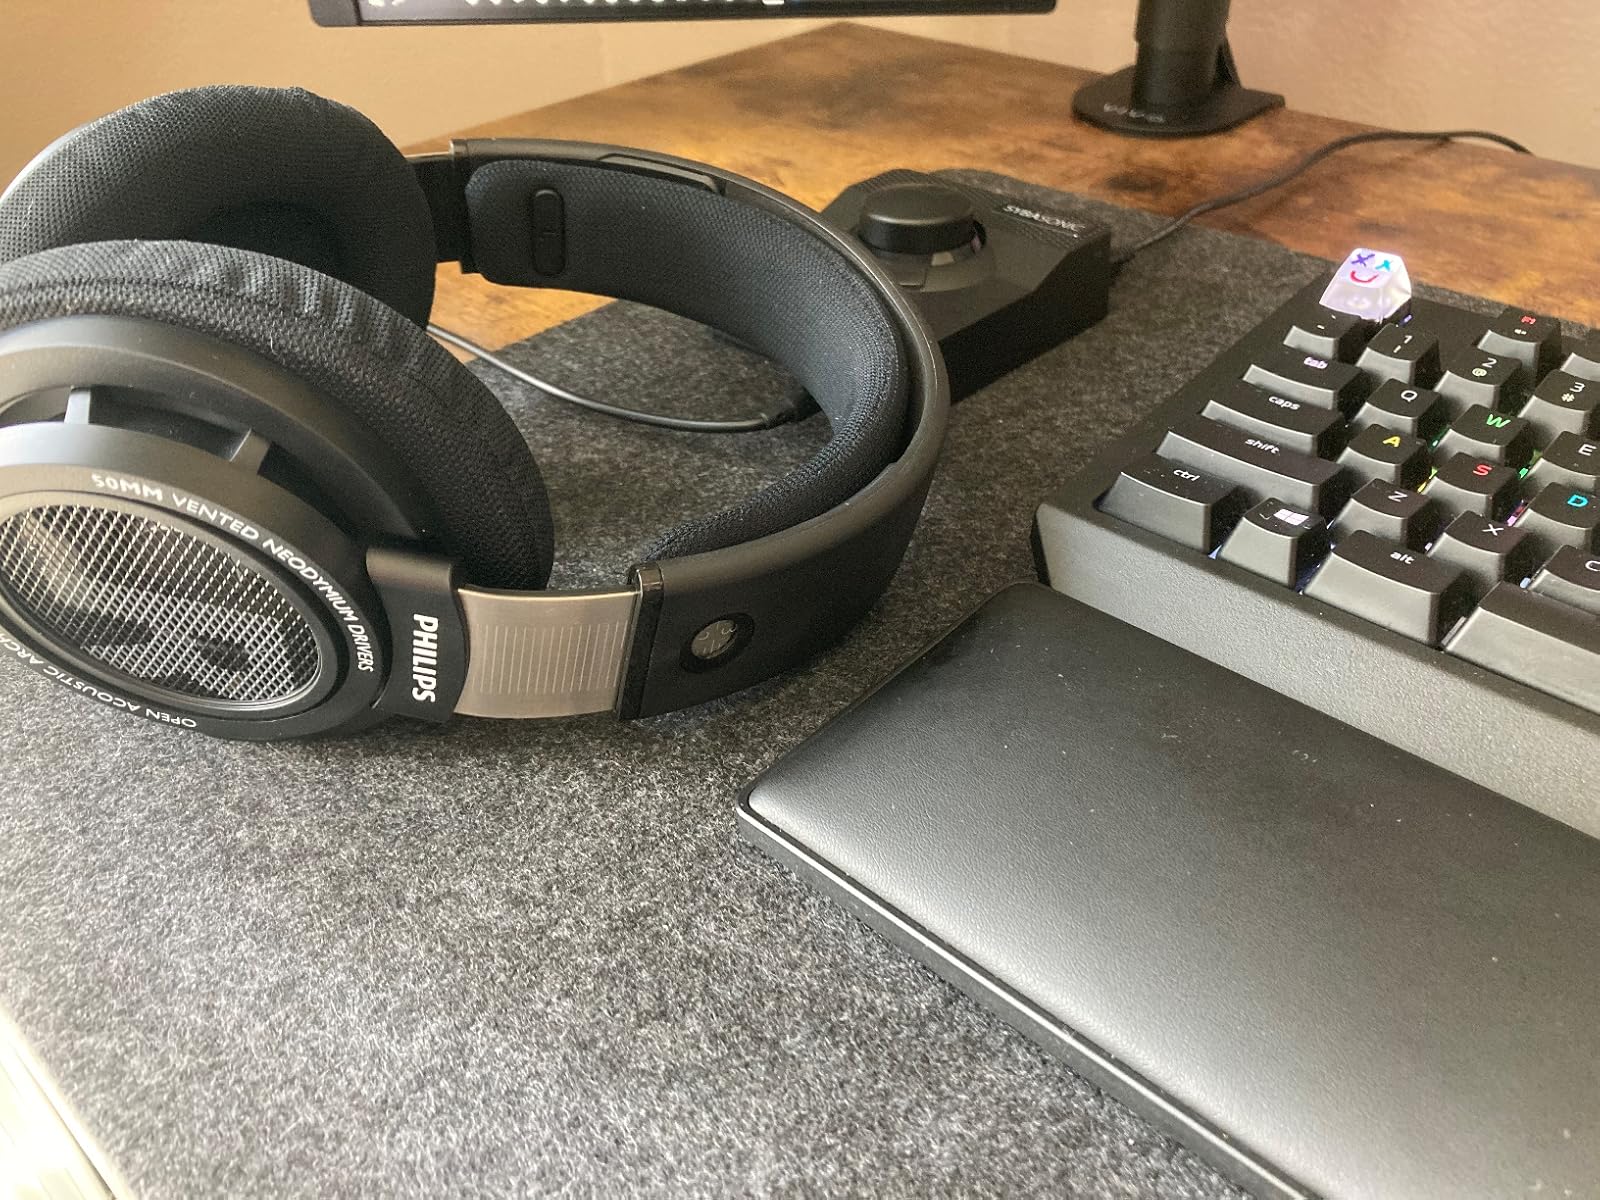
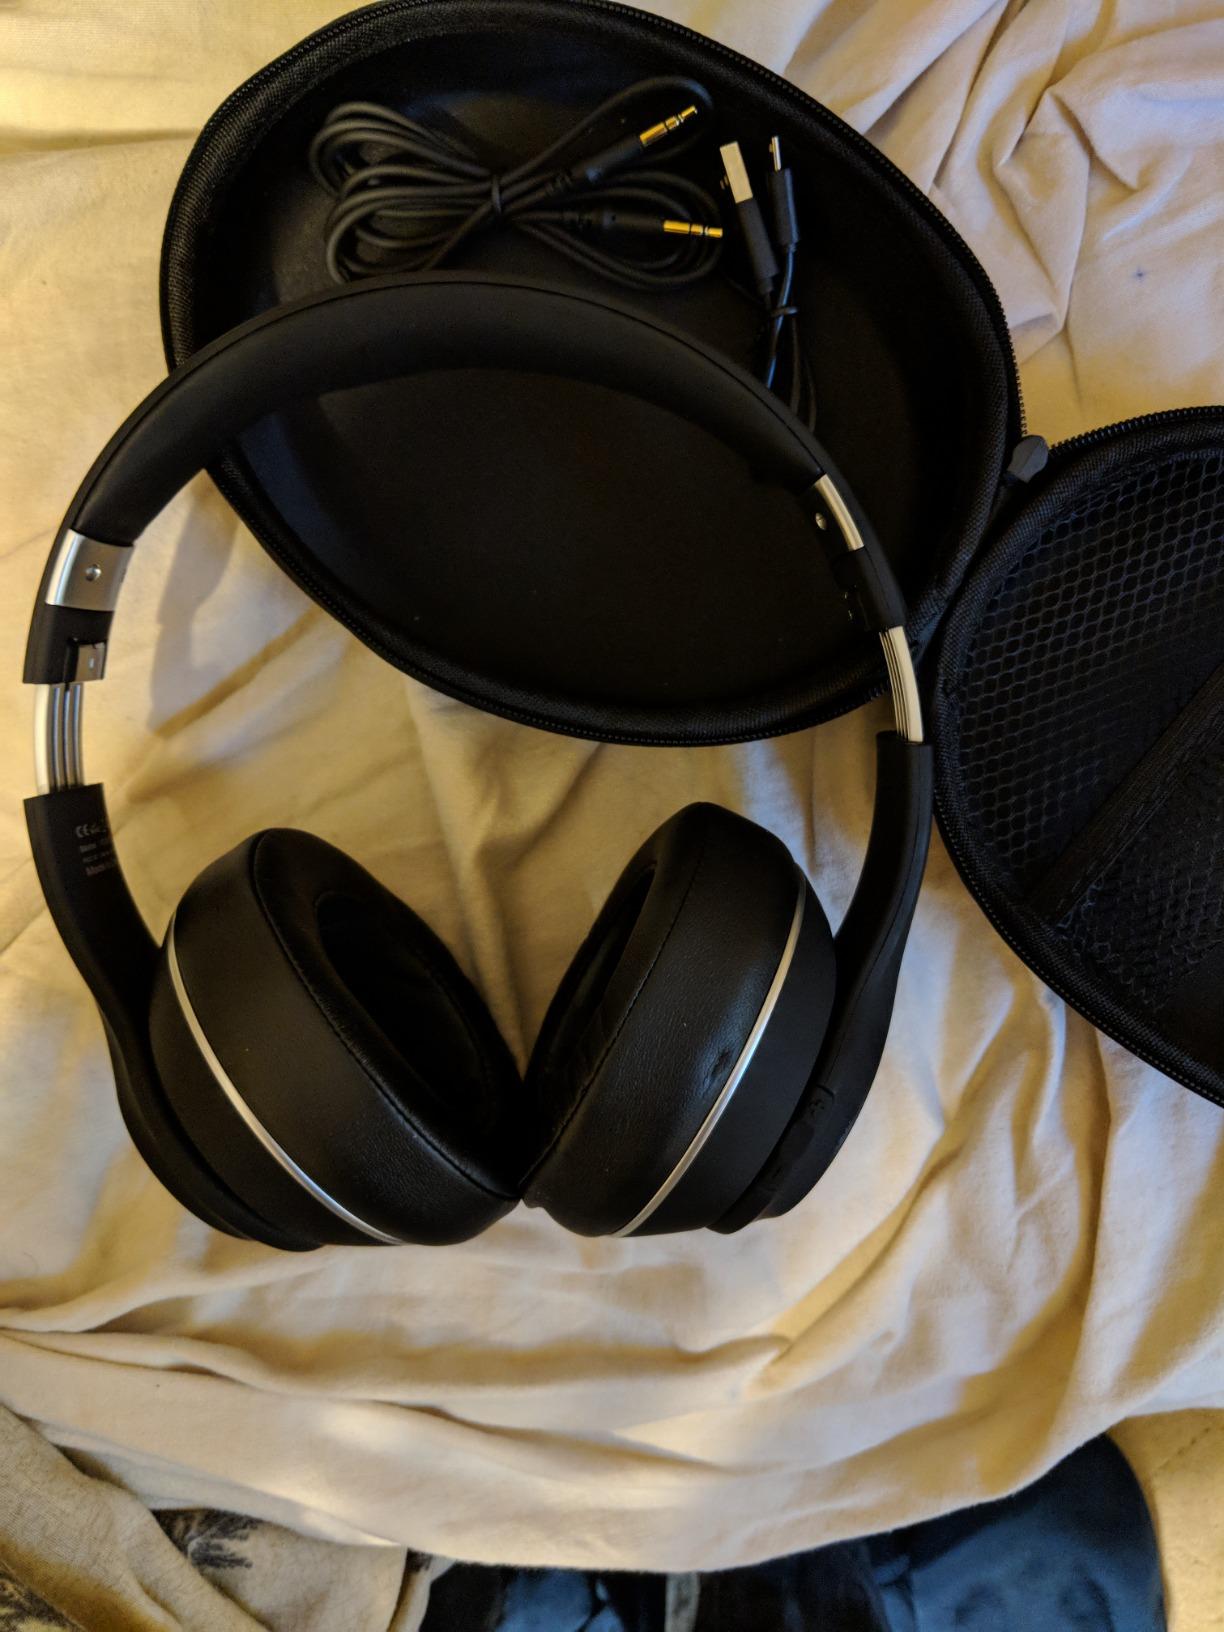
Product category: headphones
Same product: no